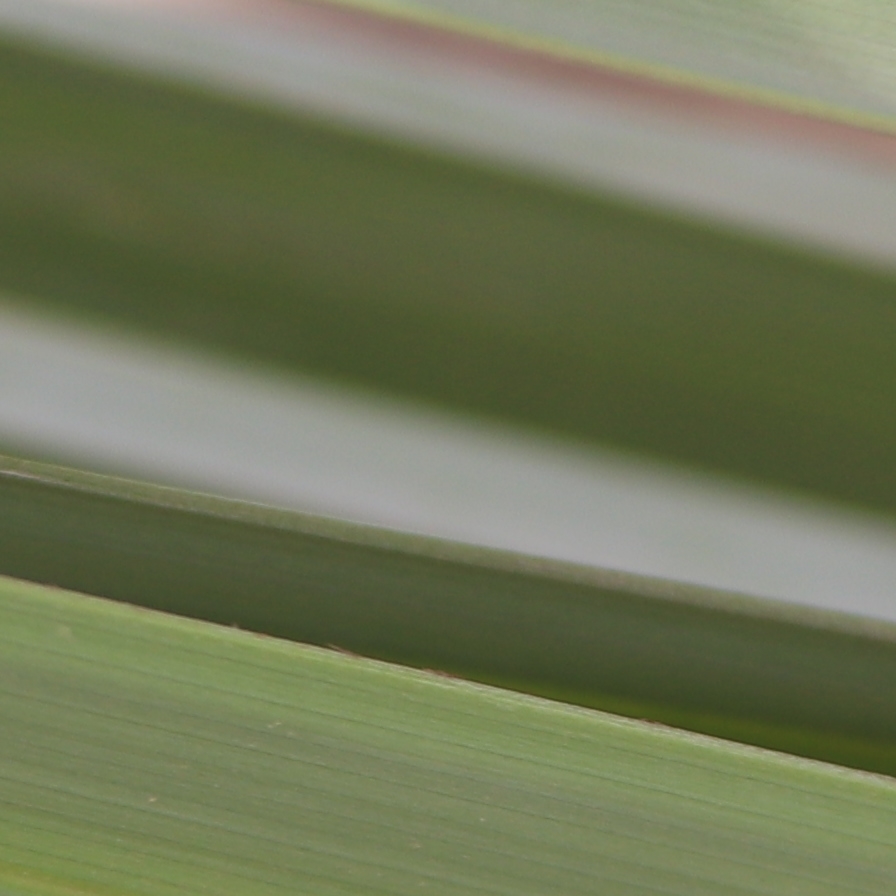
Label: Healthy